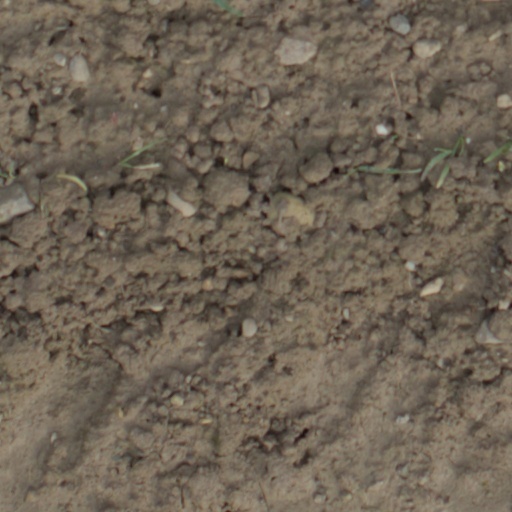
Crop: wheat